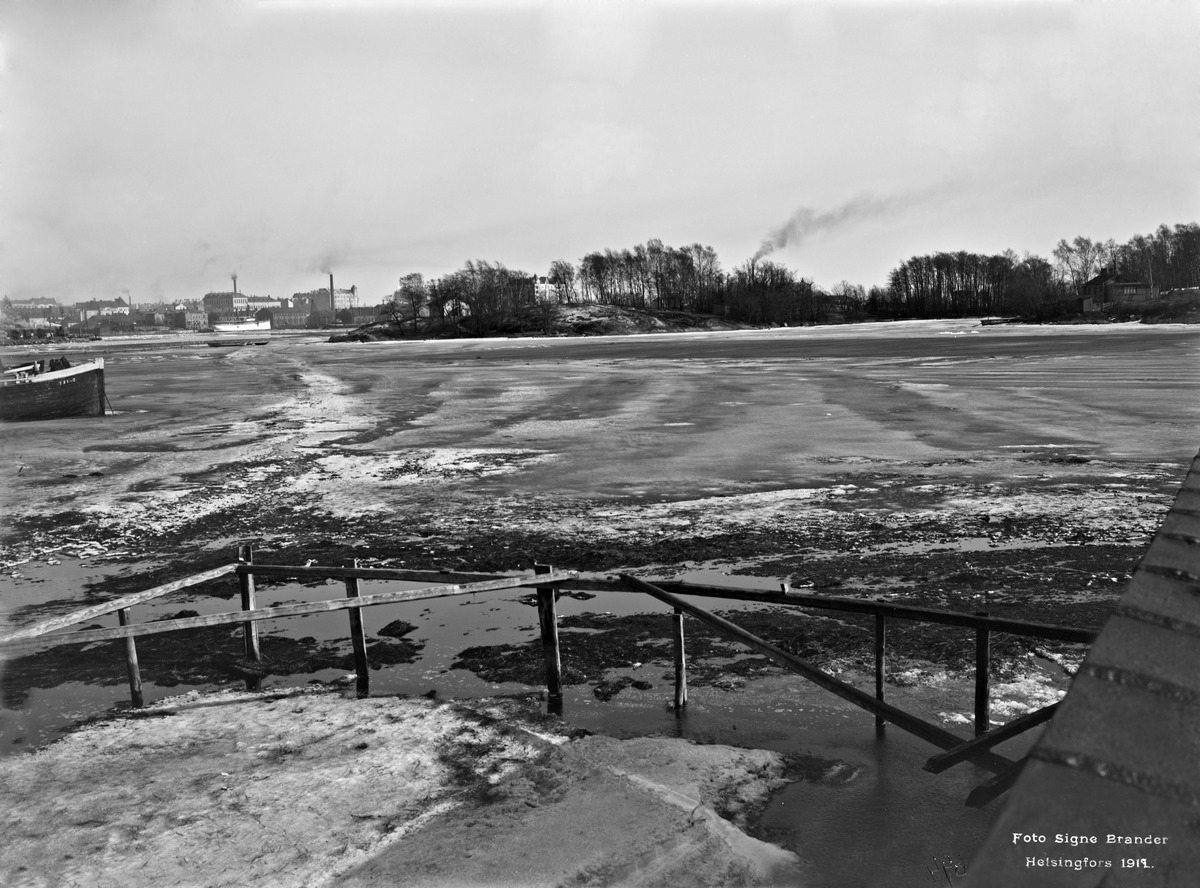
Ruoholahti ja Jätkäsaari
sisällön kuvaus: Ruoholahti ja Jätkäsaari.  Kuvattu Ruolahden uimahuoneelta (nykyisen Itämerenkatu 12:n kohdalta) kaakkoon. mustavalkoinen
Kuvaaja: Brander, Signe, valokuvaaja
Ajankohta: kuvausaika 1912
Paikka: Suomi, Uusimaa, Helsinki, Jätkäsaari Helsinki
Aiheet: saaret, jääpeite, teollisuusrakennukset